British Aircraft Corporation

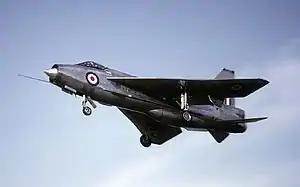
English Electric Lightning

During May 1966, BAC and Breguet formally created SEPECAT, a joint venture company, to develop, market, and produce the Anglo-French Jaguar strike fighter. The Jaguar programme ultimately took the place of several earlier efforts, including the AFVG. The first of the Jaguar's eight prototypes flew on 8 September 1968. During 1973, service entry was achieved with the French Air Force, by which time Breguet had become part of Dassault Aviation. SEPECAT received various export orders for the Jaguar: overseas nations that flew the type included India, Ecuador, Nigeria and Oman. Dassault were less supportive of SEPECAT, preferring to promote its own aircraft; several potential customers for the Jaguar were convinced to order Dassault's Mirage series instead.